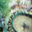
Label: caterpillar